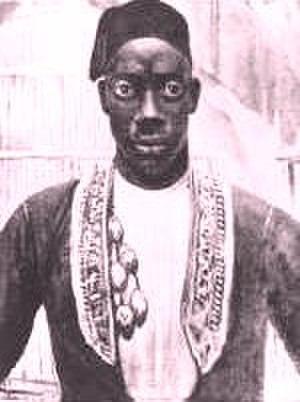
Joseph Mkasa Balikuddembé, ou saint Joseph Mukassa, né vers 1860 à Mawokota, mort le 15 novembre 1885 à Kasubi, est un laïc chrétien au royaume du Buganda. Page puis majordome de la cour, il devient le conseiller du roi Mwanga.
Muteesa Iᵉʳ Mukaabya Walugembe Kayiira était le kabaka du Royaume de Buganda, de 1856 à 1884. Il fut le trentième Kabaka du Buganda.